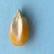
Maize quality: Good